Votkinsk

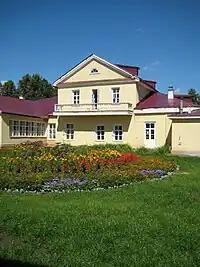
Inner courtyard of Tchaikovsky's Museum Estate

Votkinsk has a sister city, as designated by Sister Cities International: